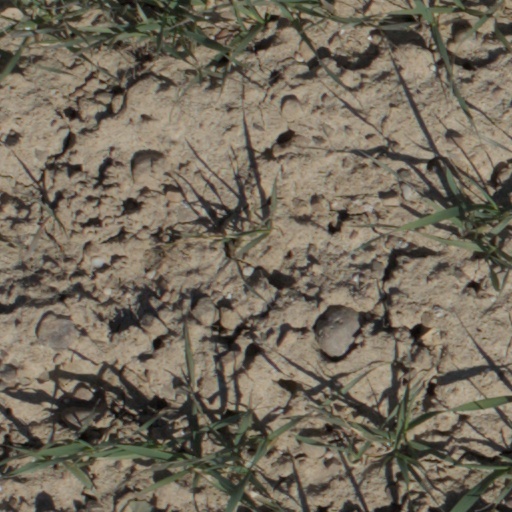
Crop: wheat